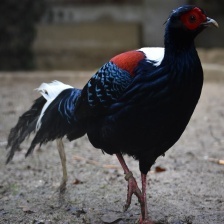
Species: SWINHOES PHEASANT
Scientific name: LOPHURA SWINHOII